Palena, Abruzzo

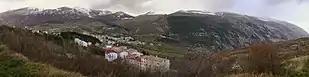
View of the upper part of Palena da Monte Porrara

Fossils have been found in the capo di Fiume, now on display in the municipal paleontological museum where it shows what the environment of the Maiella was like 7 million years ago. The municipal territory of Palena has already been inhabited since the time Paleolithic, as proof of this, some artifacts from this period have been found in the Palena area. Later, in the period italico and Roman era, some districts of Palena, are inhabited as evidenced by some tombs and buildings of the time. The municipal capital dates back to early Middle Ages when the town is a fief of Gualtieri, Orsini, Antonio Caldora, Matteo di Capua and D'Aquino. Various Benedictine monks have inhabited the area.